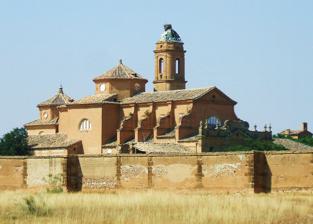
Building: Nuestra Señora de las Fuentes
Country: Spain
Year built: 1507
Carthusian monastery in Aragon, Spain Charterhouse of Nuestra Señora de las Fuentes Detail of the paintings in the transept Nuestra Señora de las Fuentes is a Carthusian monastery in Sariñena , province of Huesca , Aragon , Spain . Built in Baroque style, it is characterized by a large series of religious paintings in its interior. It was founded in 1507 by the counts of Sástago . The interior walls were decorated from 1770 to 1780 by Manuel Bayeu , including a total of 250 frescoes featuring brilliant colors. The paintings depict scenes from the Gospels and lives of saints, apostles and other religious themes. See also Catholic Church in Spain Notes